East African shilling

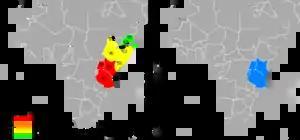
The old East African Shilling (left), East African Shilling (right)

Unlike elsewhere in the possessions of the British Empire that used the sterling, in British East Africa the shilling instead of the pound was the primary unit of account, with the pound being a superunit mainly used for recording government and business transactions whose totals would be needlessly large if quoted solely in shillings.